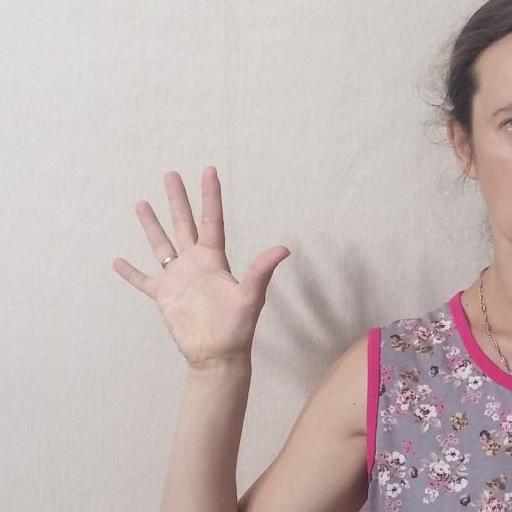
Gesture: palm